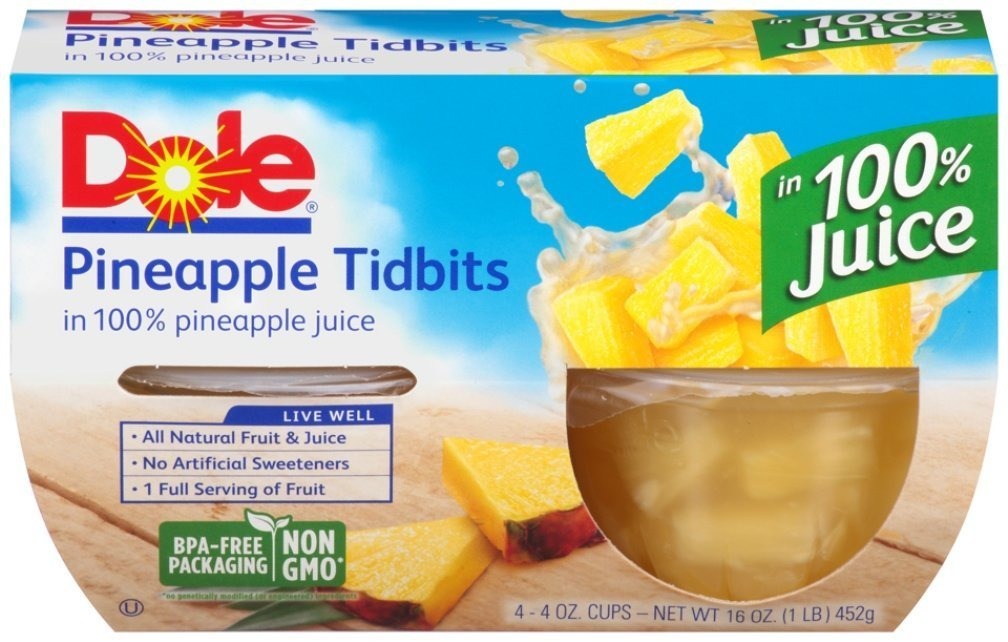
Item Name: Dole Pineapple Tidbits In 100% Pineapple Juice - 4 oz - 4 ct
Product Description: Fresh Cut Pineapples
Value: 4.0
Unit: count

Price: 3.12